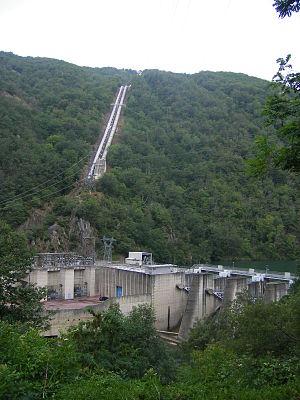
Le secteur de l'hydroélectricité en France bénéficie d'un potentiel important grâce à la présence de massifs montagneux : Alpes, Pyrénées, Massif central. Ce potentiel est déjà exploité en très grande partie, mais il subsiste un potentiel non négligeable à exploiter en petite hydraulique.
Le barrage du Truel, ou barrage du Pouget, est un barrage français du Massif central, situé sur le Tarn dans le département de l'Aveyron, en région Occitanie.